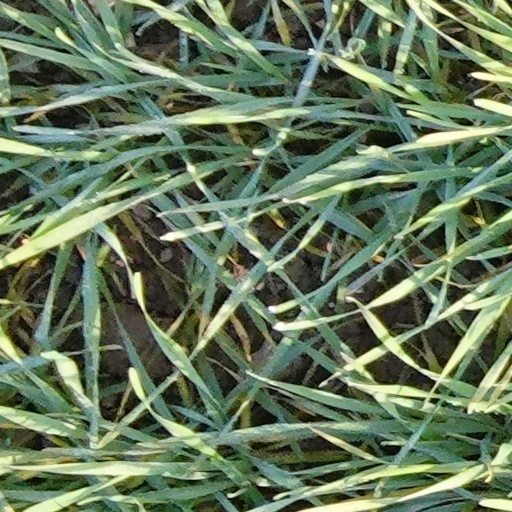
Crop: wheat